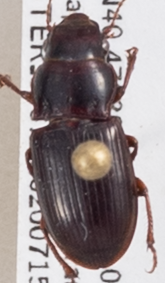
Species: Cratacanthus dubius
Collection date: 2020-07-15
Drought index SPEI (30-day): -1.93
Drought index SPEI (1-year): -1.22
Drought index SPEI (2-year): -0.24